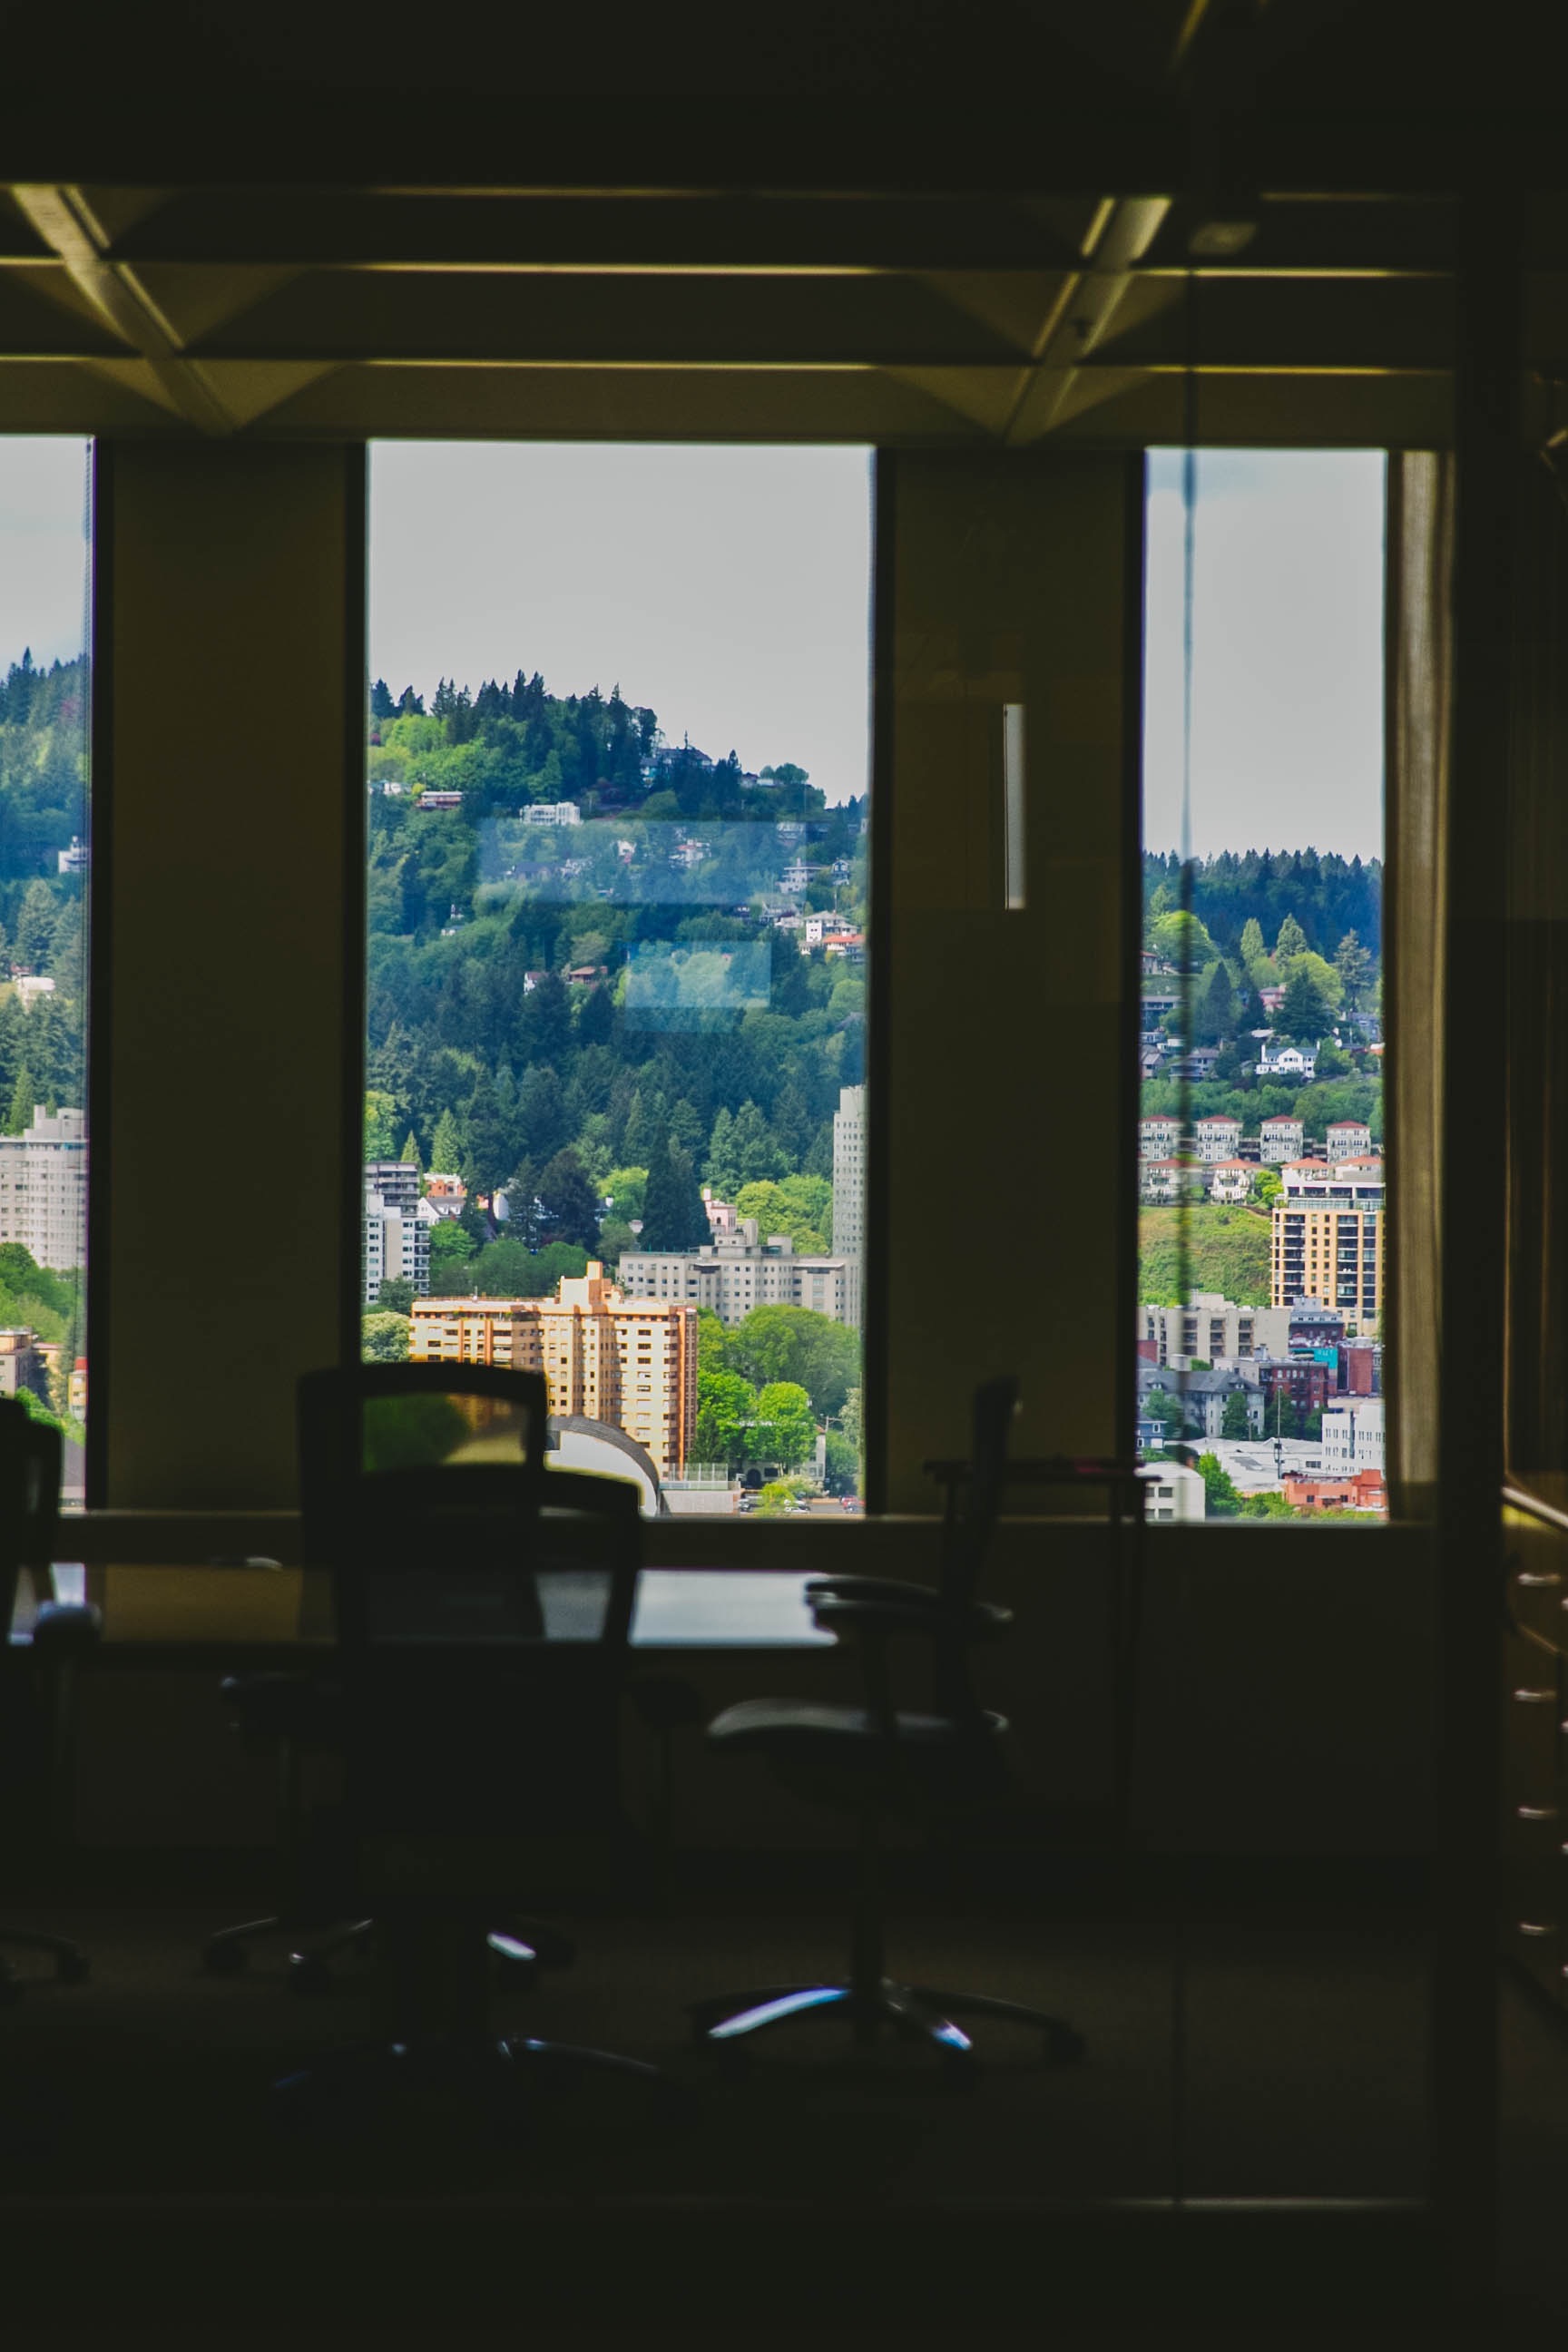
architecture, house, window, glass, home, wall, color, interior design, urban area, window covering